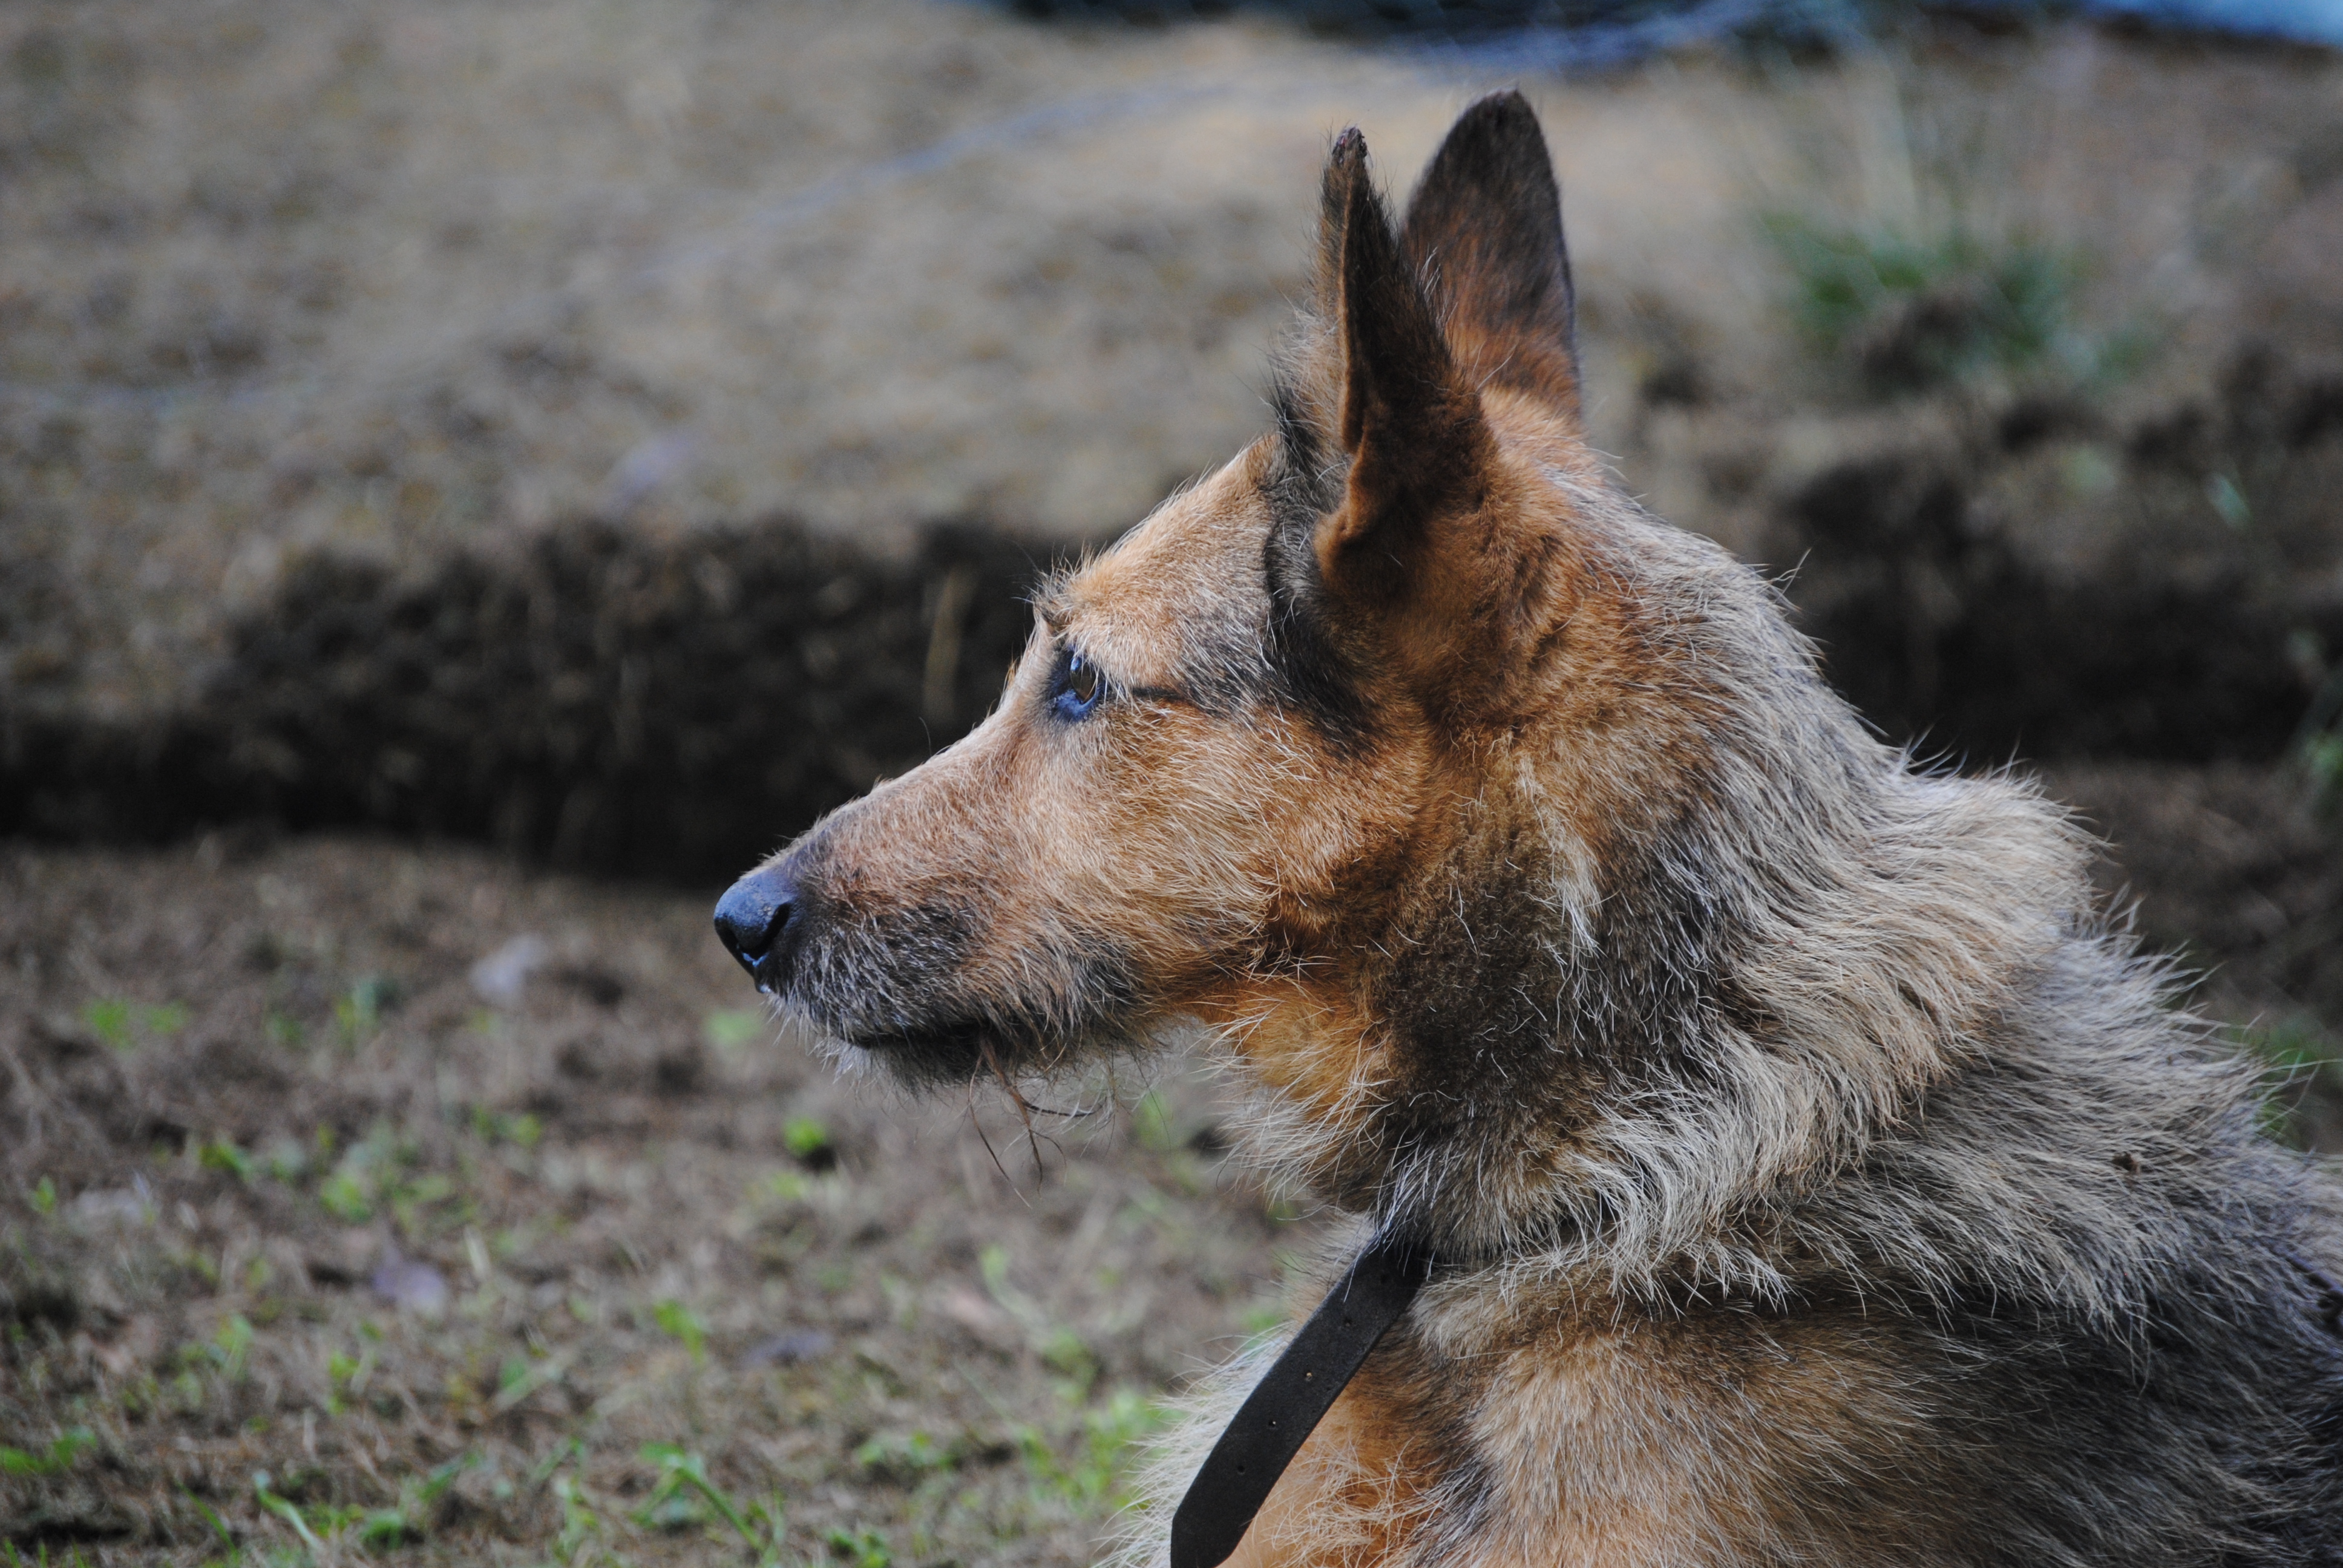
dog, sad, mammal, vertebrate, dog breed, canidae, carnivore, kunming wolfdog, australian cattle dog, snout, wildlife, working dog, czechoslovakian wolfdog, canis, Koolie, east european shepherd